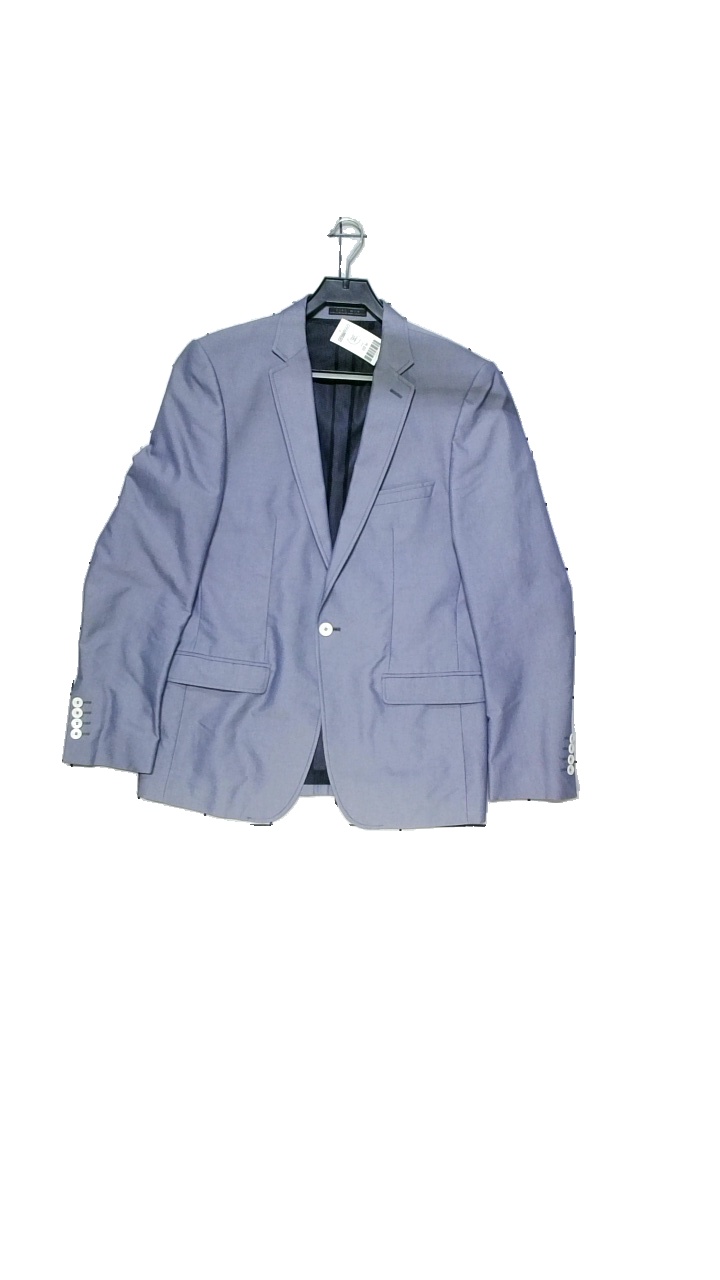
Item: Blazer (Men)
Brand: Zara Man
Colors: Blue
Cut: Regular
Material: Polyester 37% Cotton 63%
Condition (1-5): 3
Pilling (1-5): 4
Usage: Reuse
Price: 50-100